Postage stamps and postal history of the British Virgin Islands

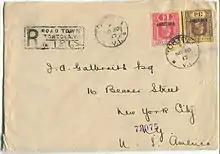
1917 registered cover from Road Town, Tortola to New York with 1d and 3d war tax stamps

During the early 1800s Tortola became a key port for the postal network in the Caribbean. In fact, Road Town, the main port of the British Virgin Islands, was the last stop on the return leg of the "Leeward Islands Packet" as well as a very important transfer point for mail boats connecting British islands in the Lesser Antilles. This pre-eminence deteriorated during the next 20 years and in 1823 control of the packet service was transferred to the Admiralty, and as contracts expired the packets were replaced with naval brigs. This change had been discussed for a number of years and the immediate effect on the existing schedules and routes was minimal and did not affect the Virgin Islands. By the mid-1830s the West Indies were still served twice a month by sailing packets, the round trip being almost three months long. Barbados remained the first port for the packets, and St. Thomas was their last port before they sailed homeward. In St. Thomas they awaited the mail boats from the Leeward Islands. As a result of progress, in 1835 steamers began taking over the mail boat service in the West Indies and a regular steamer service began in 1842, when the Royal Mail Steam Packet Company started a twice-monthly service from Britain, between Falmouth and the West Indies. From its very inception, the service of the Royal Mail Steam Packet Company included a route from St. Thomas to Demerara (via the Leeward Islands and Barbados) and vice versa. Indeed, Tortola was the first stop on the southward leg and the penultimate on the return voyage. The round trip took fourteen days. When a new contract was signed in 1850, the new routes did not include Tortola and the reasons for this decision included the collapse of the local economy following the 1834 emancipation from slavery, and the lower volume of mail. The correspondence for Tortola was now transferred at St. Thomas. This is confirmed by the company's March 1860 schedule which states that "the mails for Tortola are to be delivered to the company's superintendent at St. Thomas, who will be held responsible for their immediate transmission and for the due embarkation of the return mails."